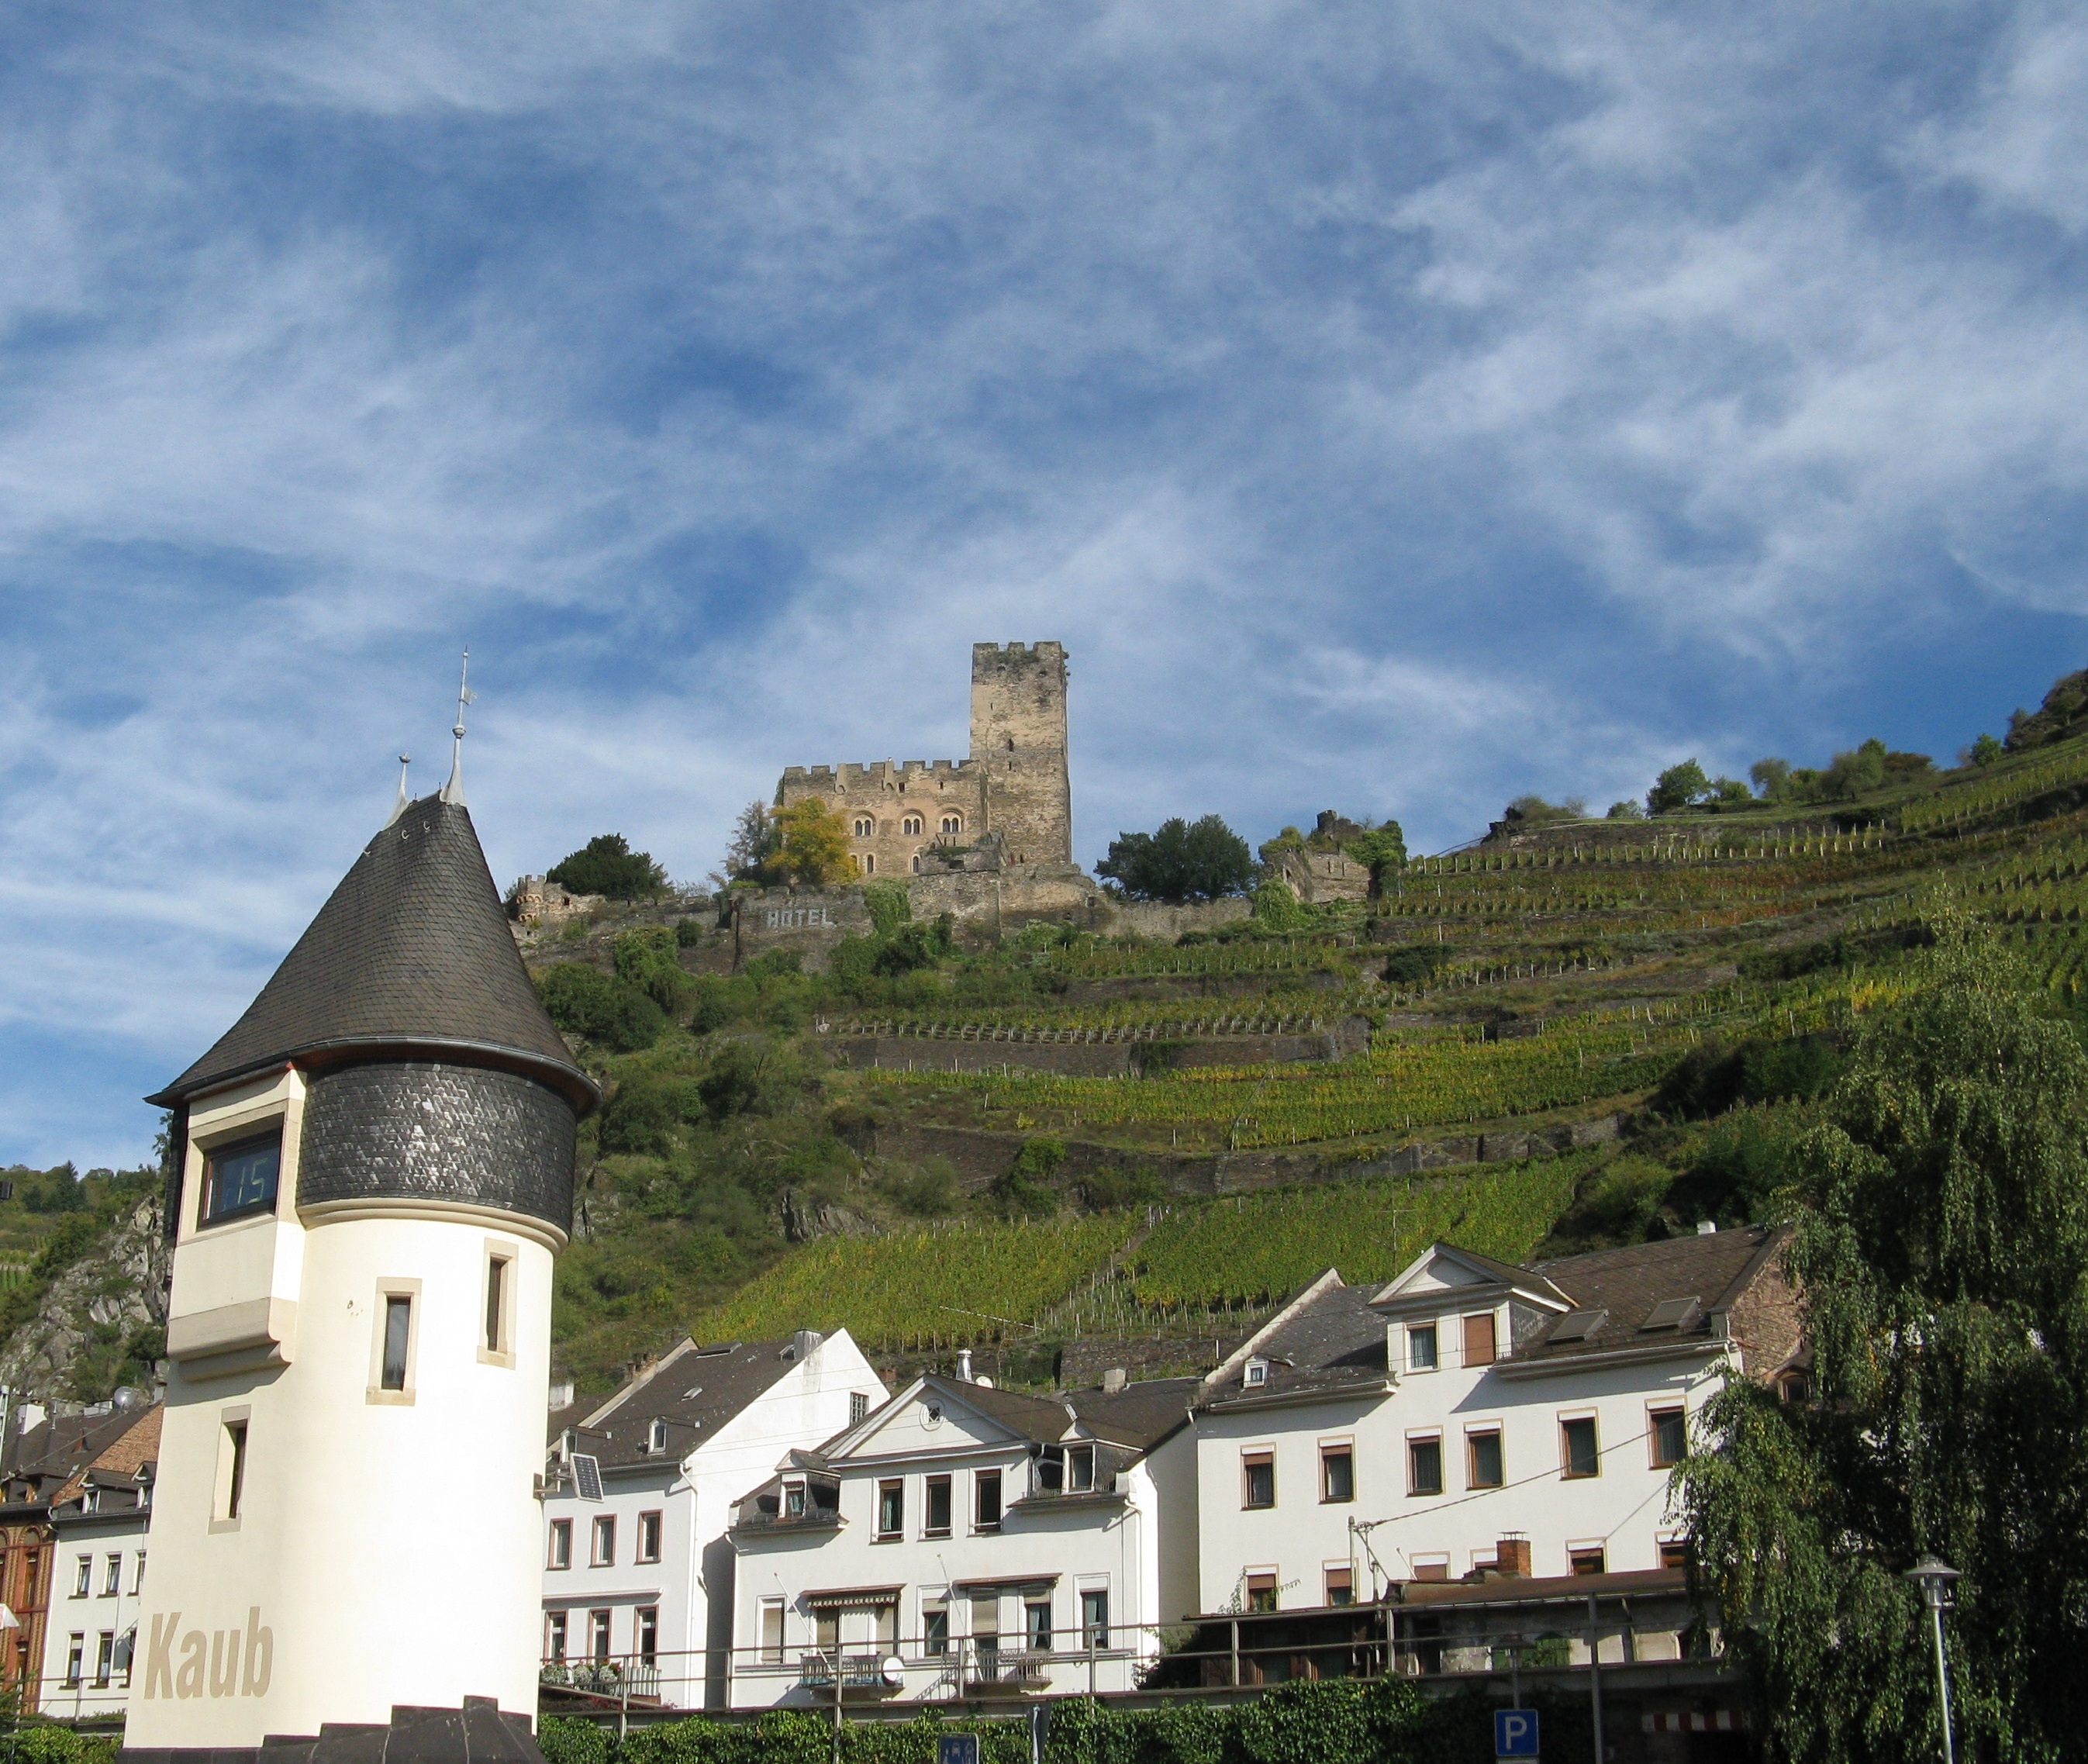
landscape, town, building, chateau, village, castle, monastery, germany, estate, vineyards, middle rhine